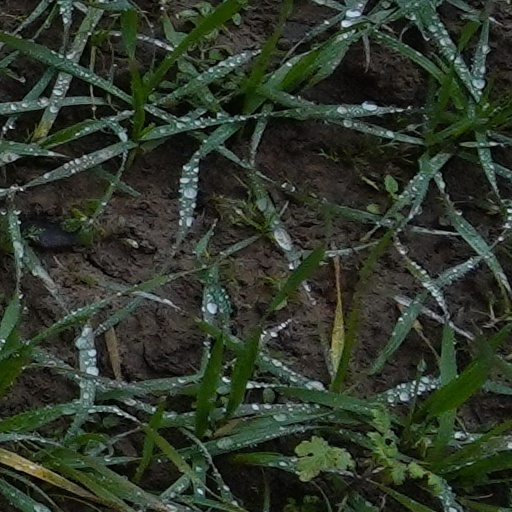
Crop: wheat